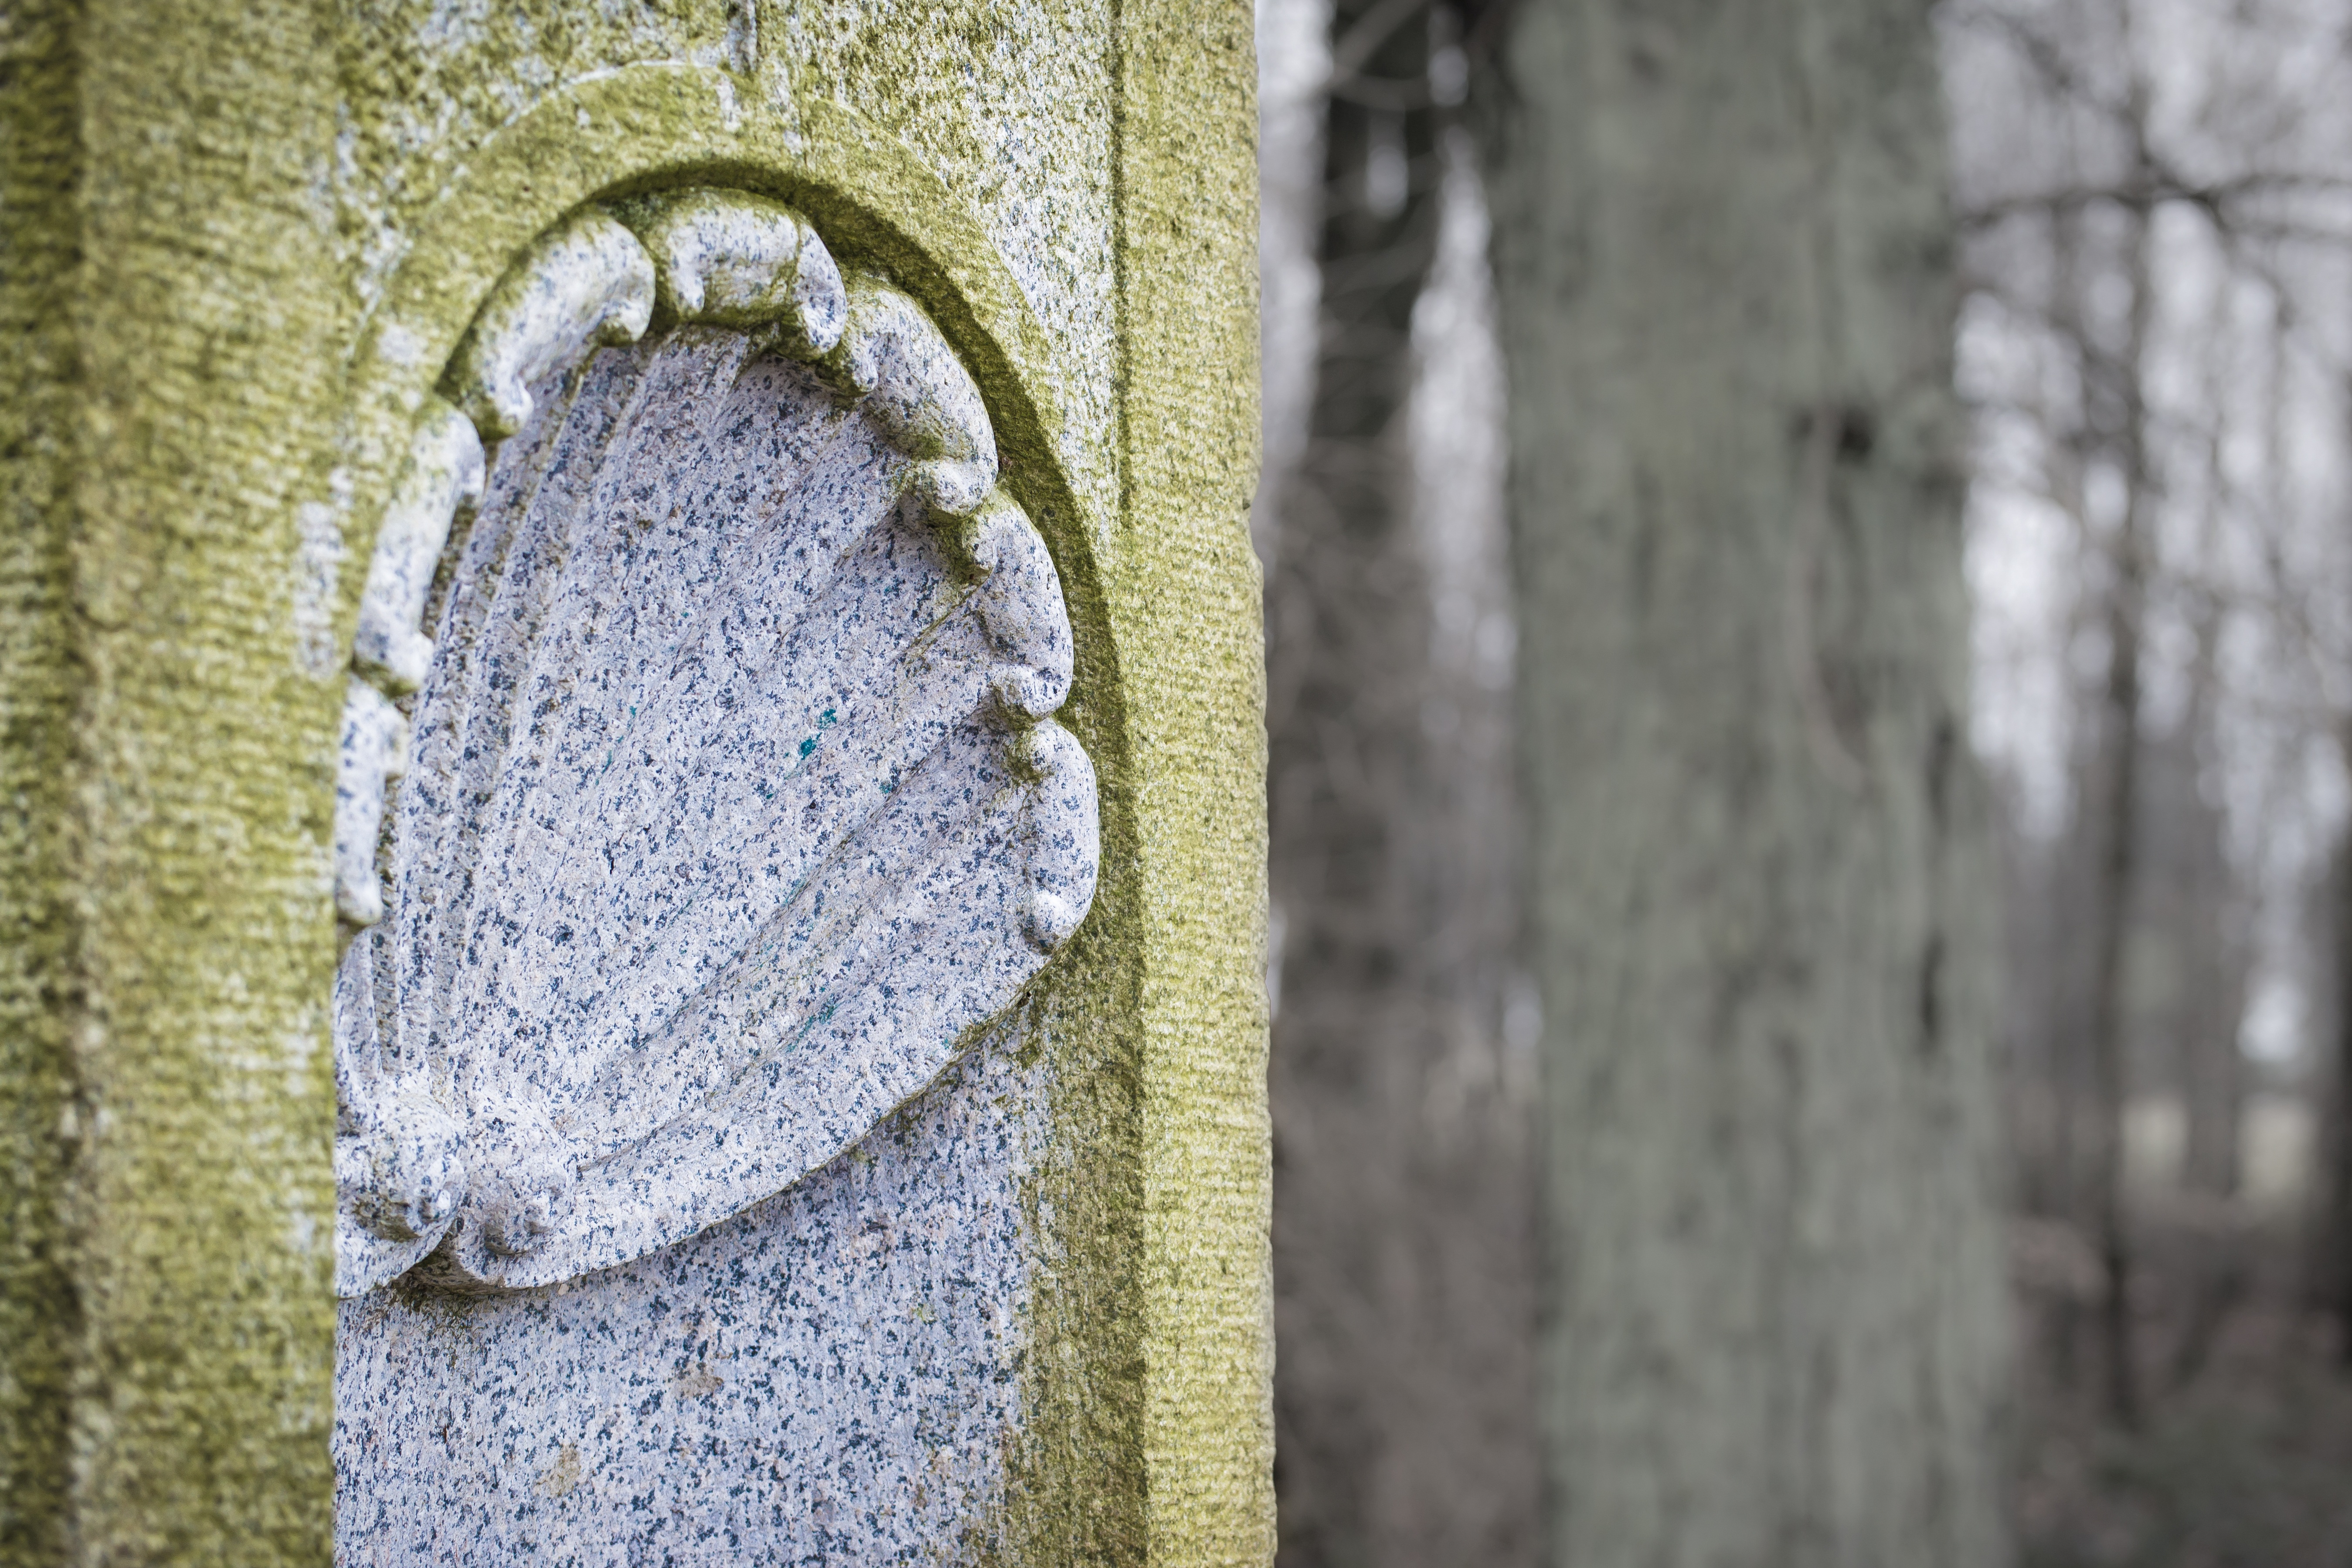
tree, rock, winter, texture, leaf, window, number, wall, stone, spring, green, pillar, symbol, color, autumn, blue, season, shell, ornament, art, pilgrimage, characters, rock carving, make a pilgrimage, migratory character